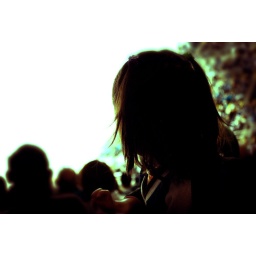
San Jose Sharks Hockey Game.I was more interested in the cute little girl in front of me than the game ^_^